Réka Tóth-Vásárhelyi

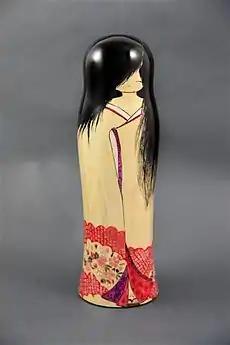

Besides being an aesthetic ornament, in Japanese culture the kokeshi has a much deeper meaning and function: it has also been used as a children's toy, a souvenir, a talisman with healing powers. Since the Middle Ages, every family in northern Japan has had at least one kokeshi as a full member of the family, giving protection from famine, fire and disease. It is therefore an integral part of the traditions and beliefs of the Japanese people and, with these in mind, the symbols permeate their entire artistic activity. Its aim is to open people's hearts to the love and respect of the natural, simple, volatile and imperfect gifts of life. Symbols, inner messages and inspirational thoughts are important to her. When making a doll, she first looks at the "soul" of the wood, because the piece of wood also brings its soul with it. Furthermore, the use of symbols is an integral part of Japanese culture, as the seasons change, everything is covered with the current natural symbols, from gastronomy to clothing, in all aspects of life. The decorations on her dolls are also designed accordingly, so they carry a lot of extra meaning, like a kind of cipher. While painting her dolls, she tries to chant mantras as much as possible to make them radiate peace and love in their new home. She often gives them Japanese names with positive messages.